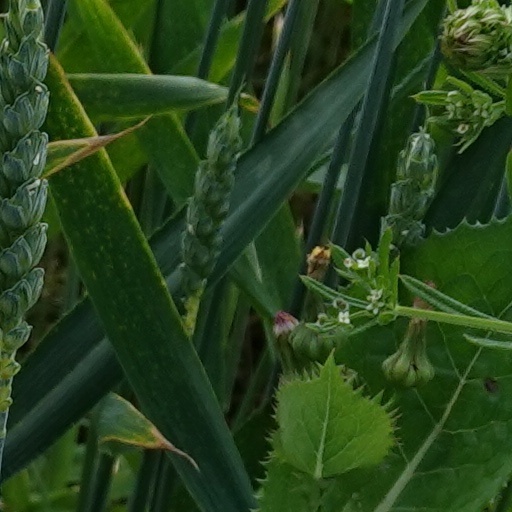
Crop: wheat